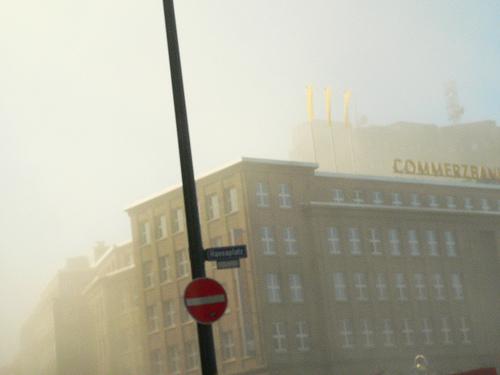
Weather: foggy or hazy